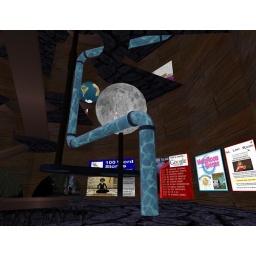
water in tower 1